Benjamin Dutreux

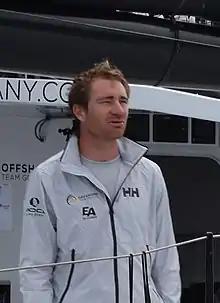

Benjamin Dutreux is a French sailor born on 5 April 1990 in Villeneuve-d'Ascq. He competed in the 2020–2021 Vendée Globe, finishing 9th in a time of 81d, 19h, 45m and 20s.